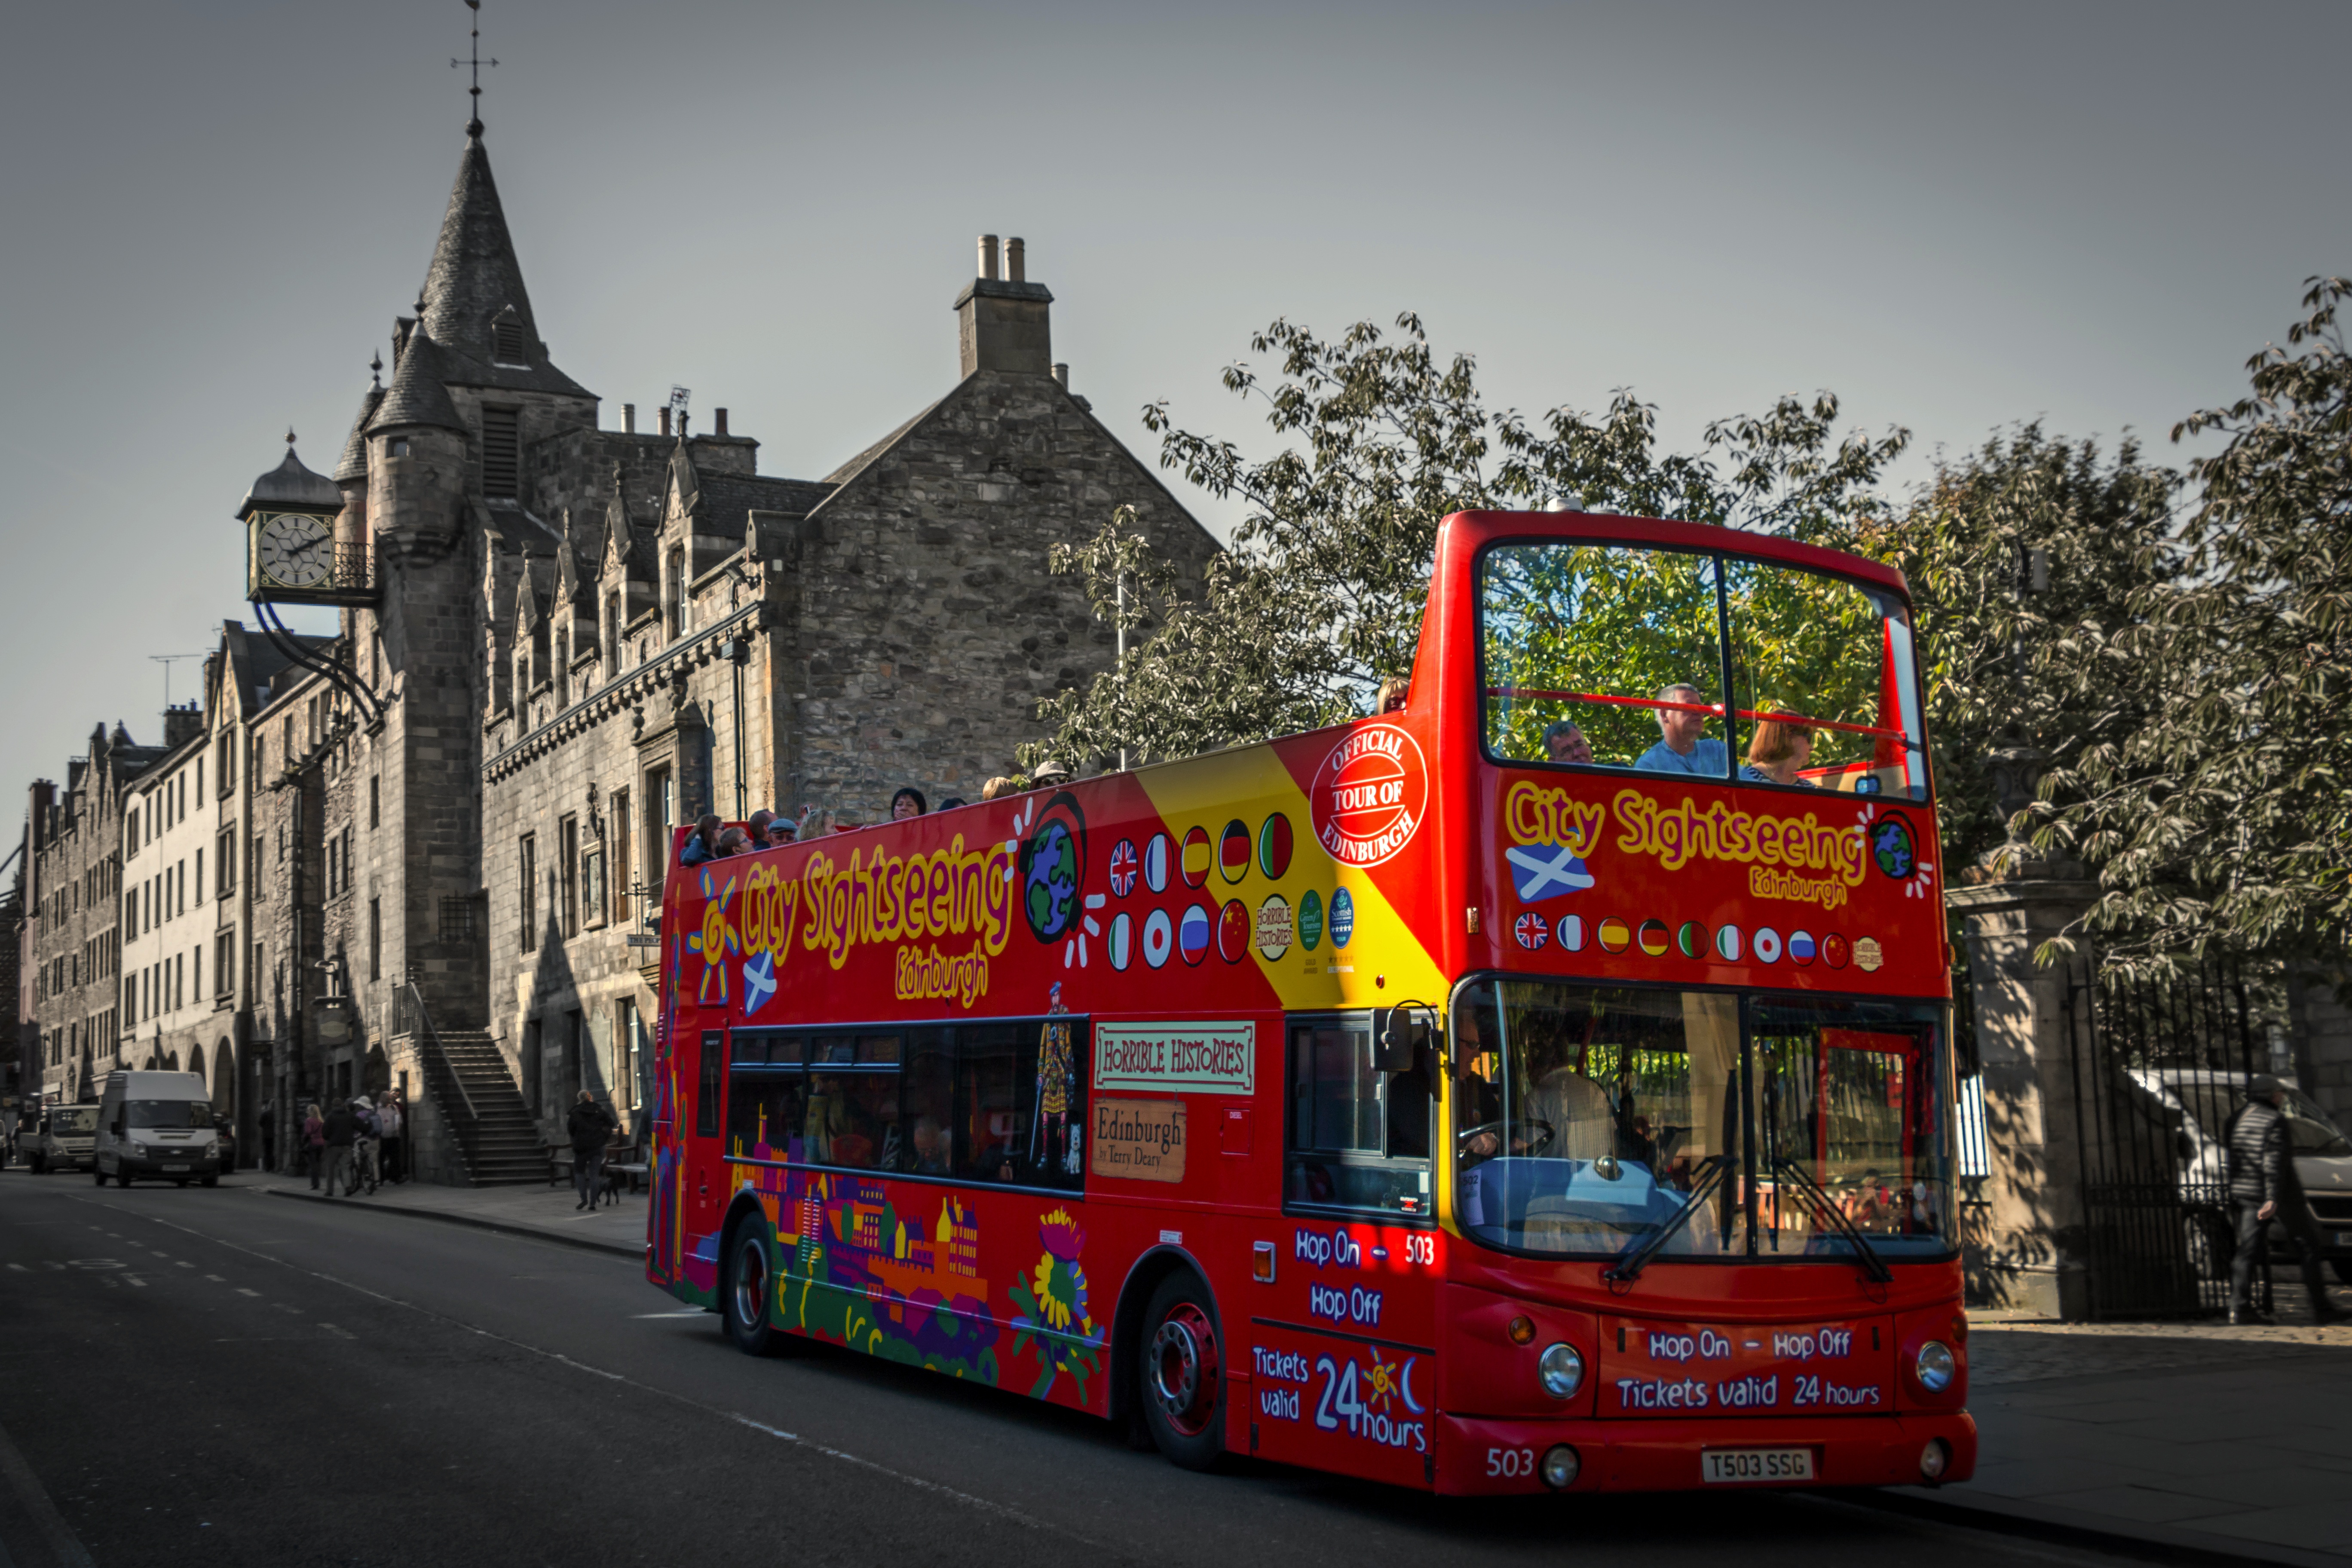
road, street, transport, vehicle, sightseeing, public transport, bus, scotland, edinburgh, double decker bus, royal mile, land vehicle, bus sightseeing, metropolitan area